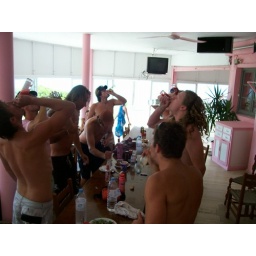
A photo from the beach kitchen at the Pink Palace in Greece